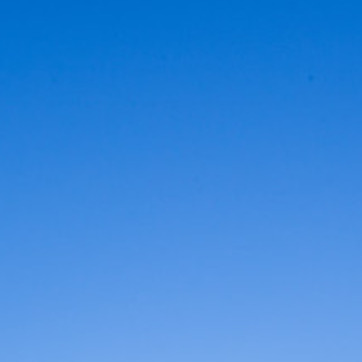
Material: sky